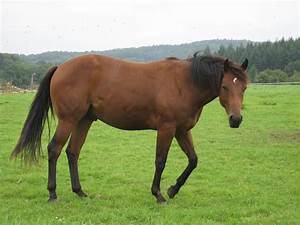
Label: horse